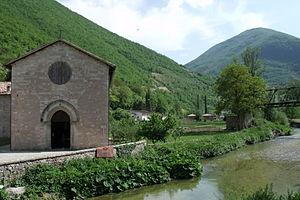
Le Parc fluvial du Nera est une zone protégée qui se situe dans la province de Terni en Ombrie dans la vallée de la Nera, un affluent du Tibre.